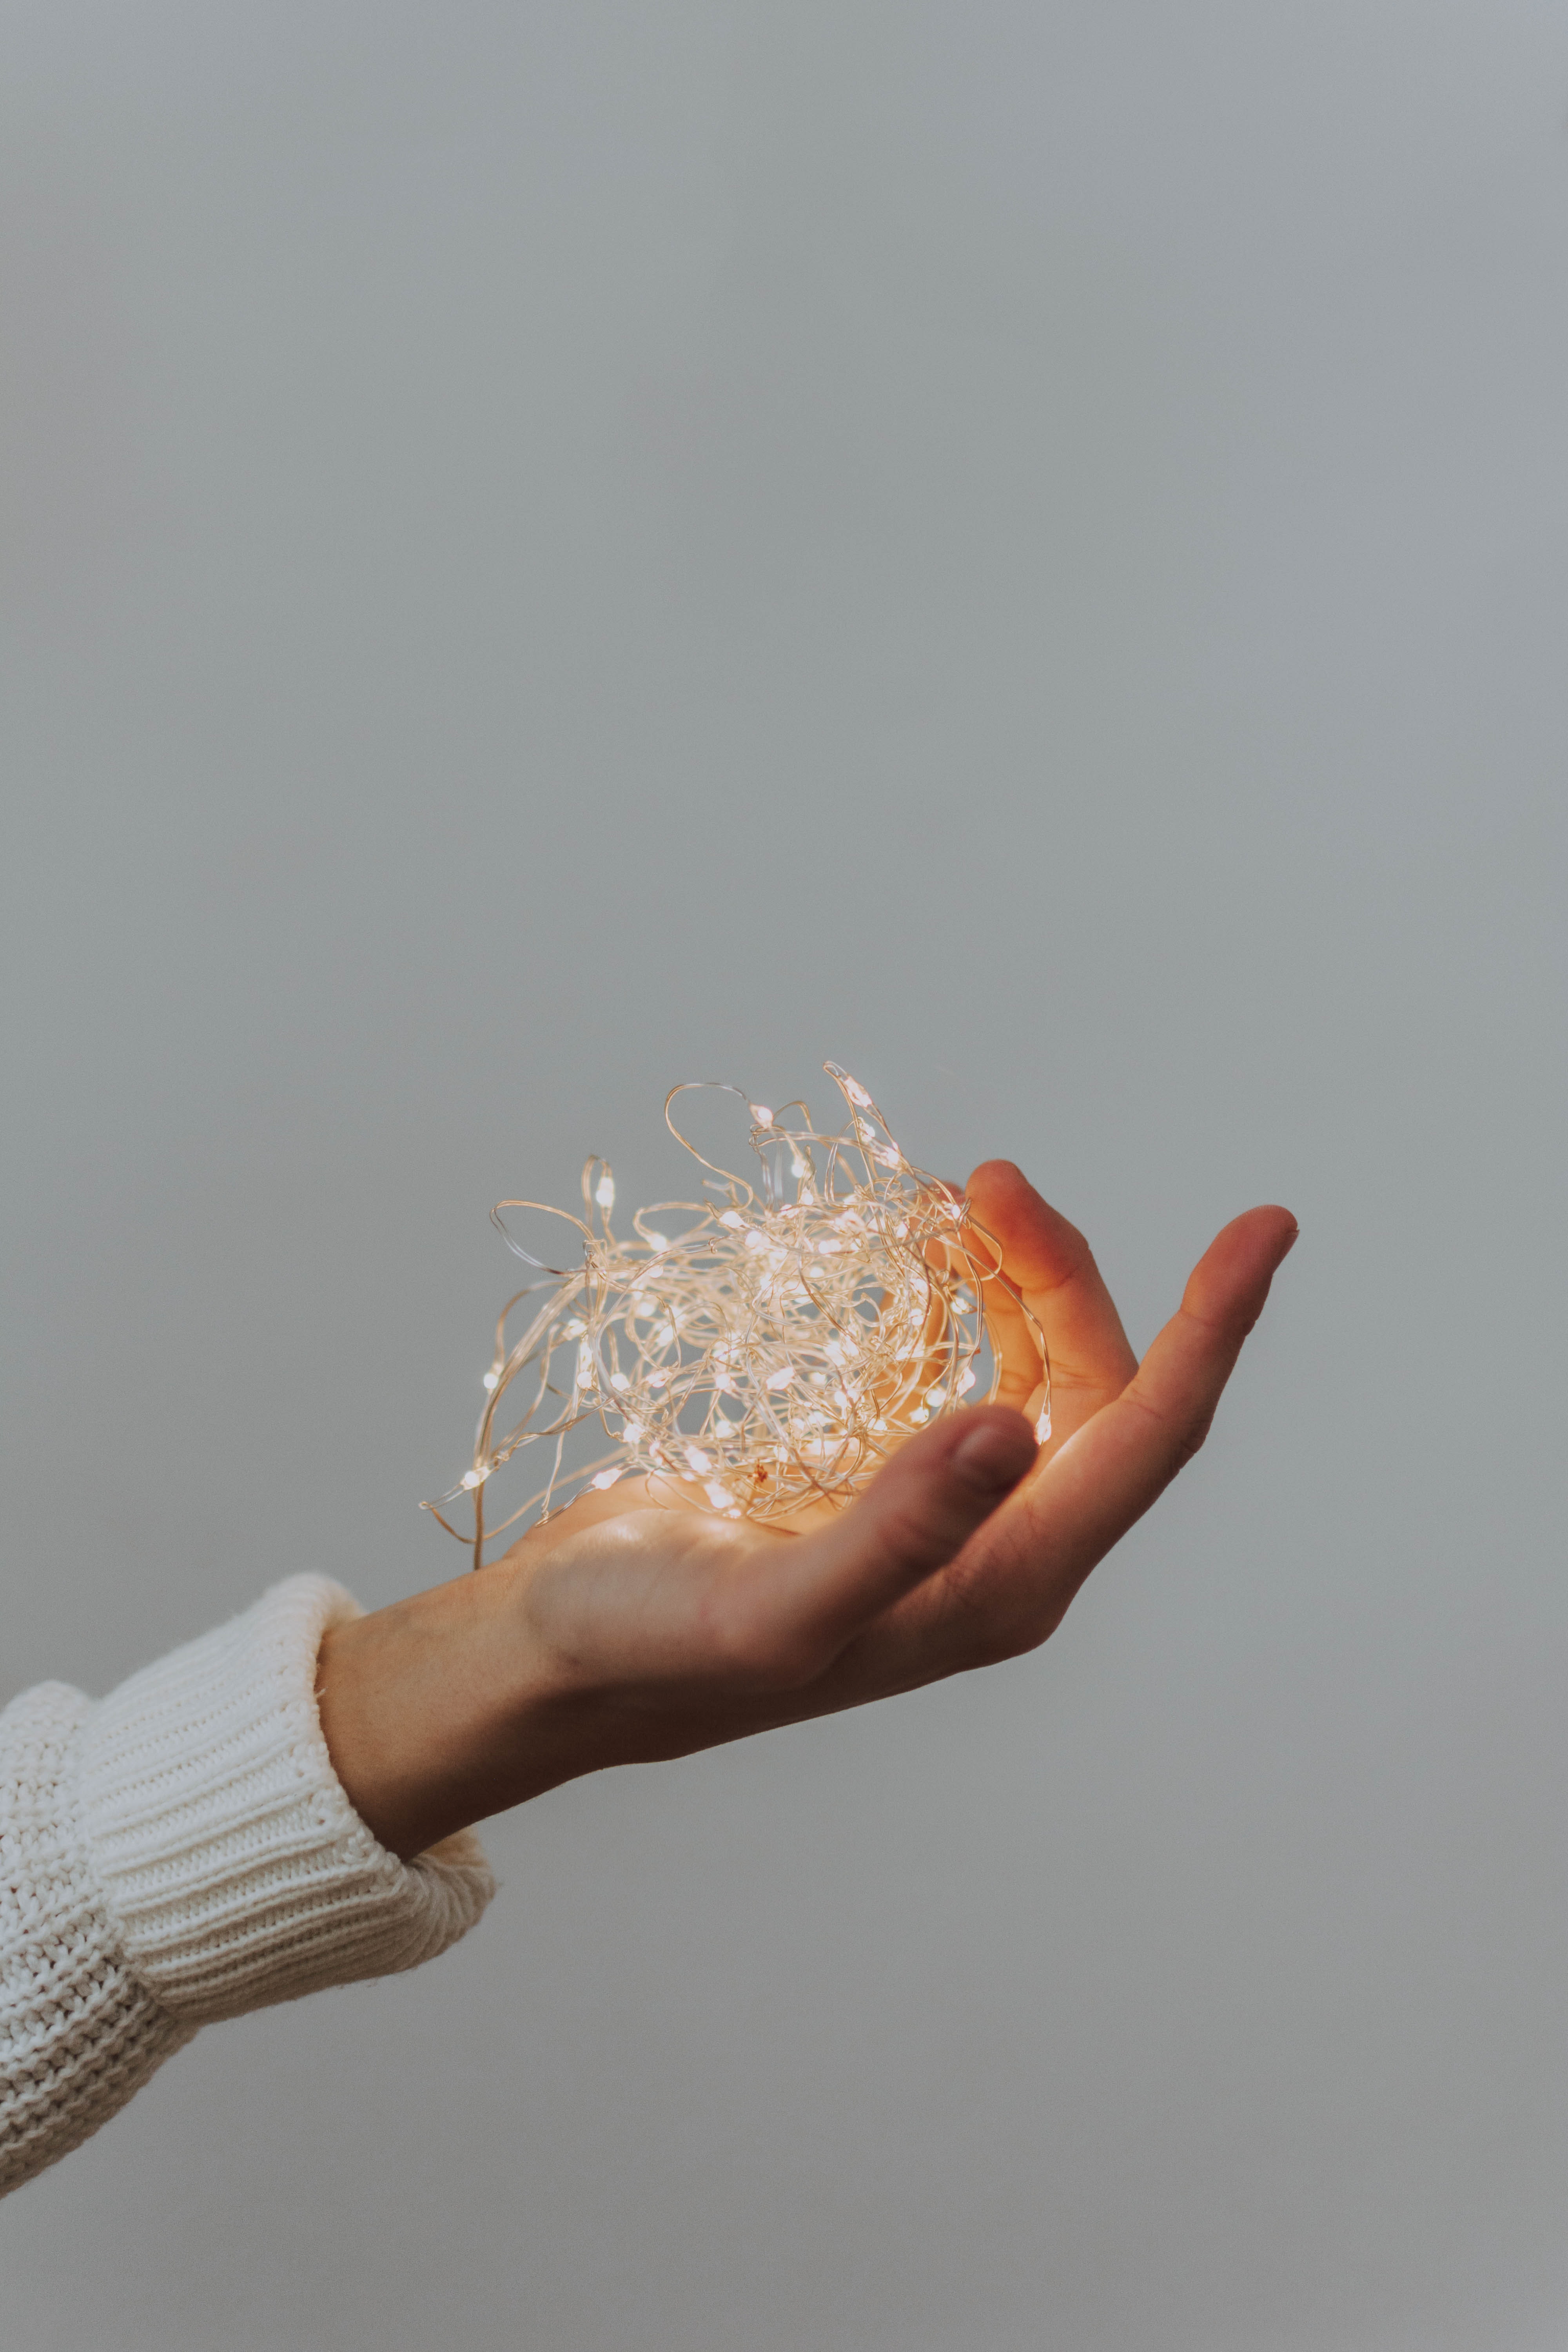
hand, finger, skin, arm, leg, thumb, nail, elbow, photography, wrist, gesture, beige, glove